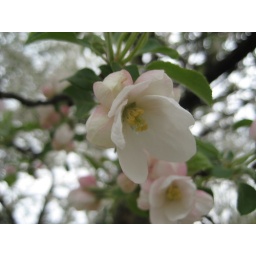
May 5, 2009 - Crabapple tree in my office parking lot.